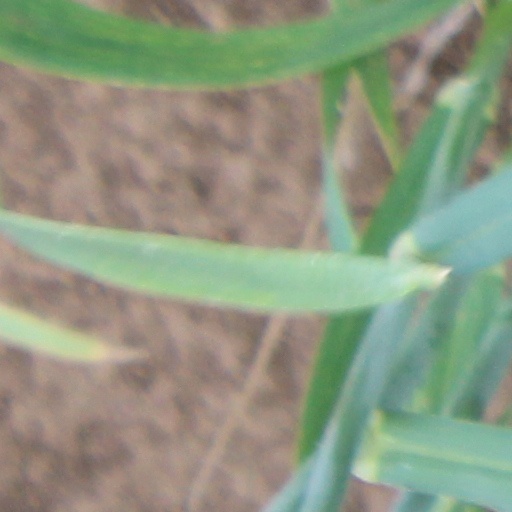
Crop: wheat